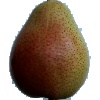
Label: Pear Forelle 1